Exeter Theatre Royal fire

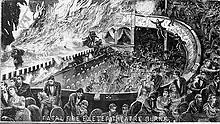
An illustration in Police Illustrated of the Exeter Theatre Royal fire, showing the scene inside in the dress circle

The fire broke out at approximately 10:20pm during the conclusion of the fourth act, when a gauze curtain was lowered from the gantry by a scene-shifter named Taylor, who then observed that the gauze had caught alight on one of the gas jets used for stage lighting. Upon seeing this, Taylor then ran across the gantry and released the "drop-scene" (a painting of Warwick Castle by Walter Johnson) towards the front of the stage, temporarily isolating the fire from the auditorium, and before the audience had noticed anything wrong.